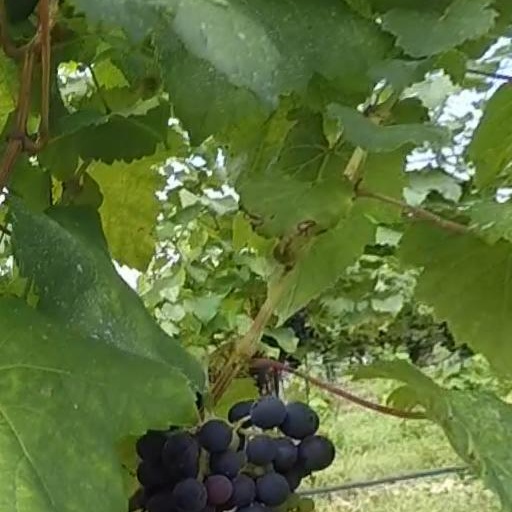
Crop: grape